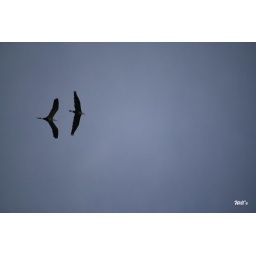
The sign &amp;quot;11&amp;quot; could be seen in the sky when the 2 birds fly in the sky.